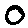
Label: 0